Postage stamps and postal history of Hungary

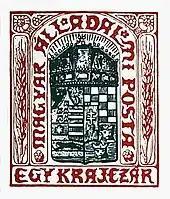
The 1 kr stamp of Mór Than

The first public mailboxes for letters were introduced in 1817. Telegraphy appeared, but was not widely used until its development and standardization of language by Samuel Morse. The first telegraph station on Hungarian territory was opened in December 1847 in Pozsony. During the Hungarian Revolution of 1848 attempts were made to create a separate system under the supervision of the Agricultural, Industrial and Commercial Ministry. One of the first tasks of its minister, Gábor Klauzál, was to legislate for privacy of correspondence, and the use of Hungarian language and symbols in stamps and seals. Mór Than designed what was intended to be the first Hungarian stamp, but due to later military developments it was never printed.